Saúl Rivera

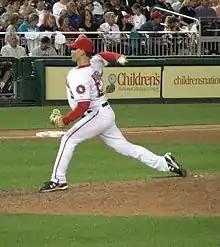
Rivera in 2008 with the Nationals

Rivera attended the University of Mobile, and was drafted in the ninth round of the 1998 Major League Baseball draft by the Minnesota Twins. He was assigned to the Elizabethton Twins after signing. He was promoted to the Quad Cities River Bandits in 1999, where he would spend the season. In 2000, he began the season with the advanced Single-A Fort Myers Miracle before receiving a promotion to the Double-A New Britain Rock Cats. He would spend the 2001 season with New Britain, pitching in 33 games for the club. He was added to the Twins roster in the offseason.